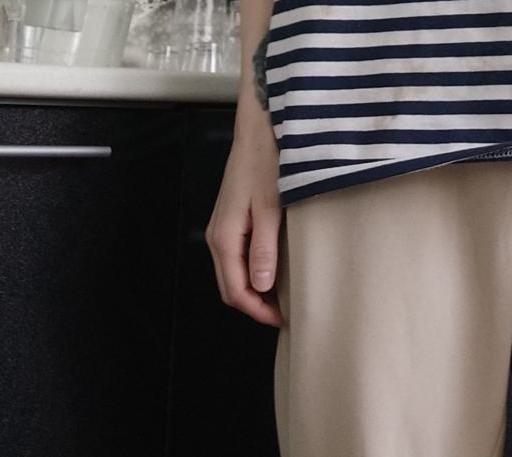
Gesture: no_gesture